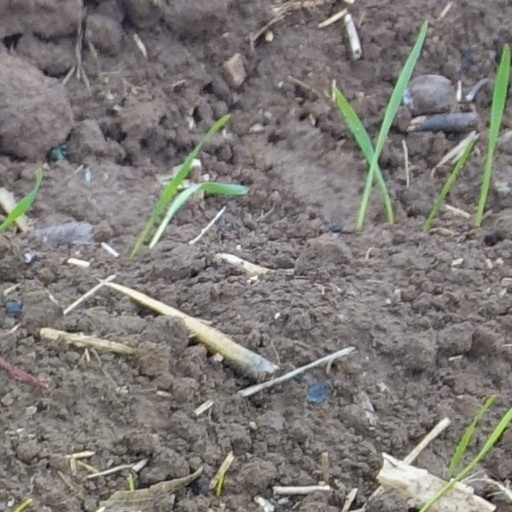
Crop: wheat